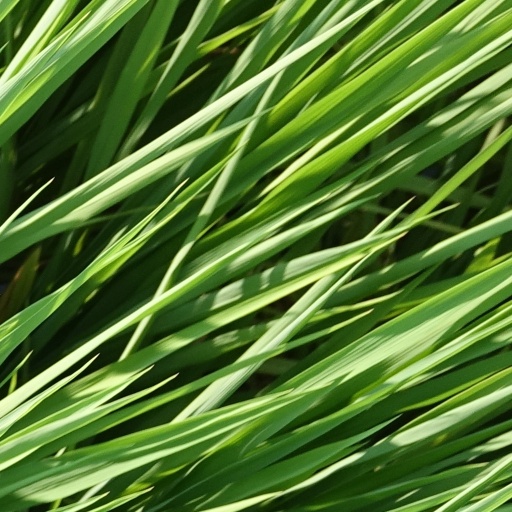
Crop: rice